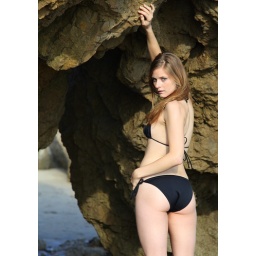
Photoshoot of a pretty model with long blonde hair and blue eyes in a black bikini.